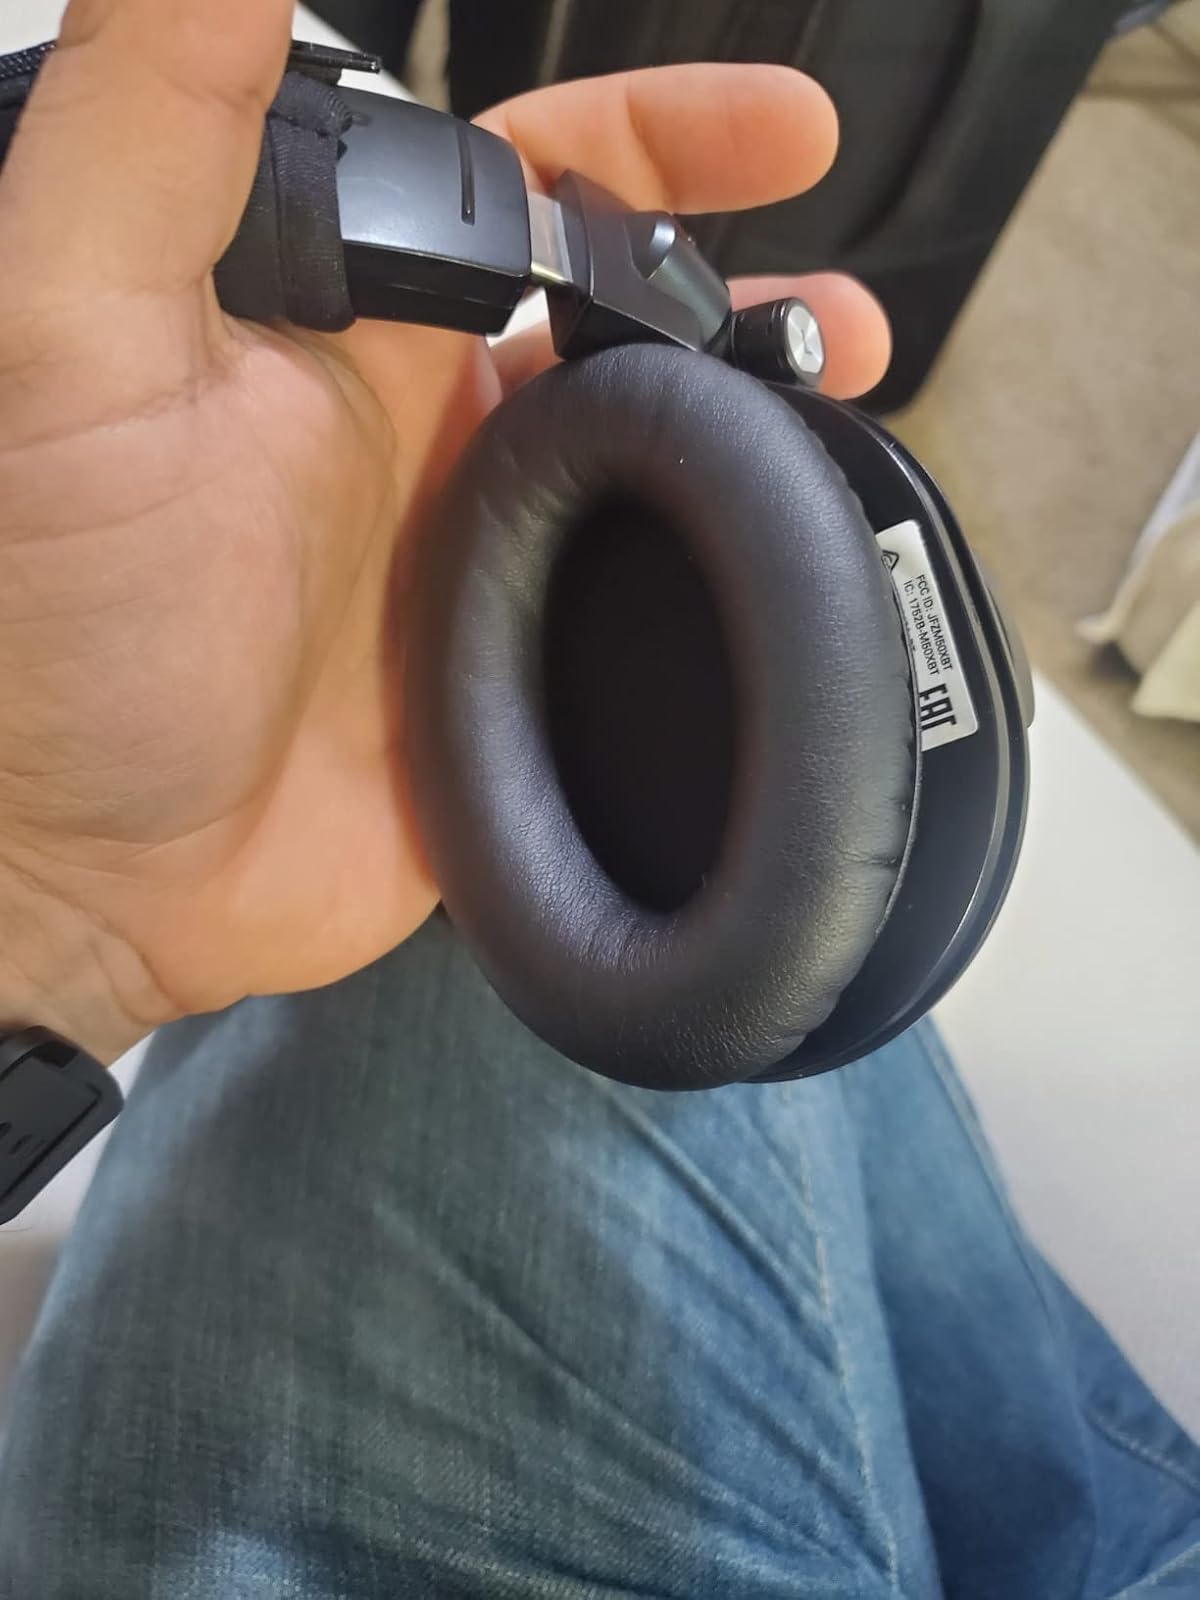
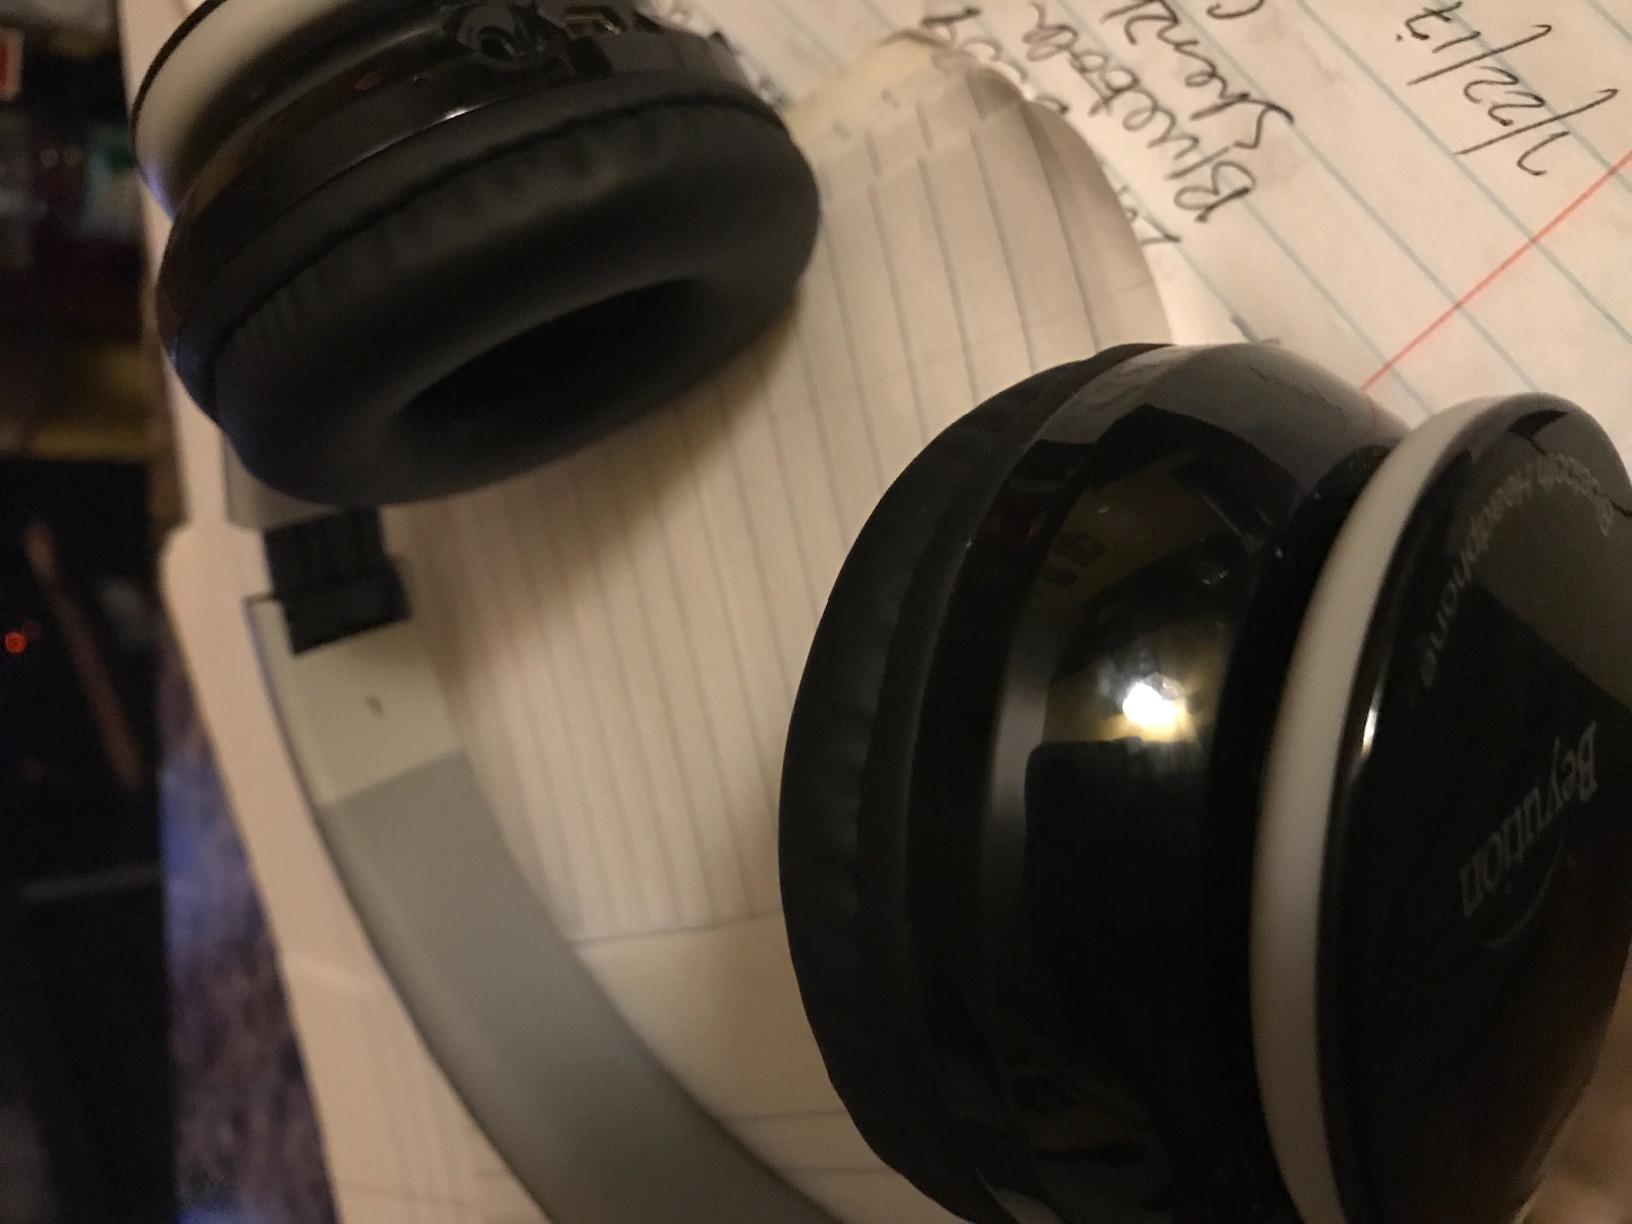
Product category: headphones
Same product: no